Shades of white

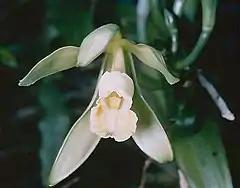
Vanilla orchid

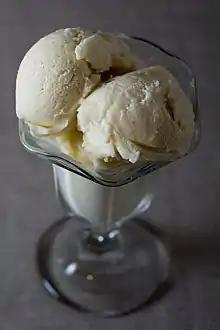
Vanilla ice cream

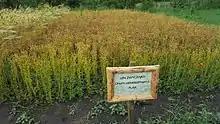
A patch of flax in Poland

"Navajo white" is a whitish orange color, and derives its name from the Navajo Nation ethnic flag, a flag that uses this color.